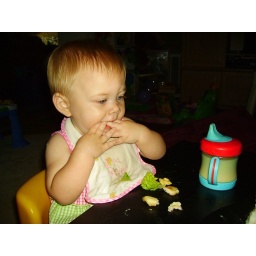
Sitting at the table in a chair like a big girl!!!